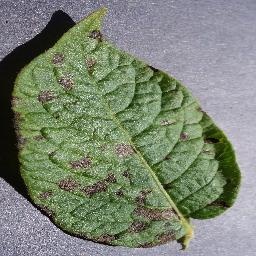
Etiqueta: Tizon_Temprano